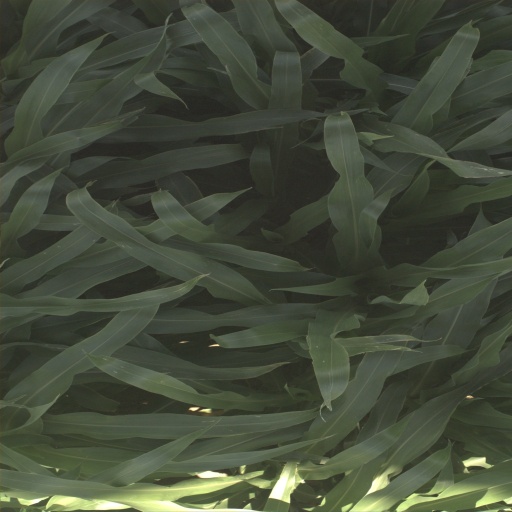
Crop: sorghum